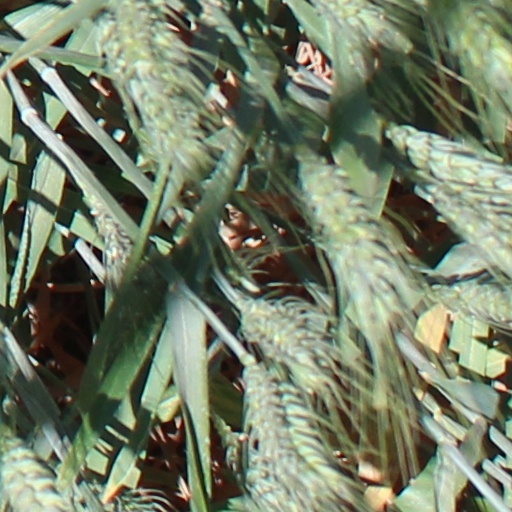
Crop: wheat